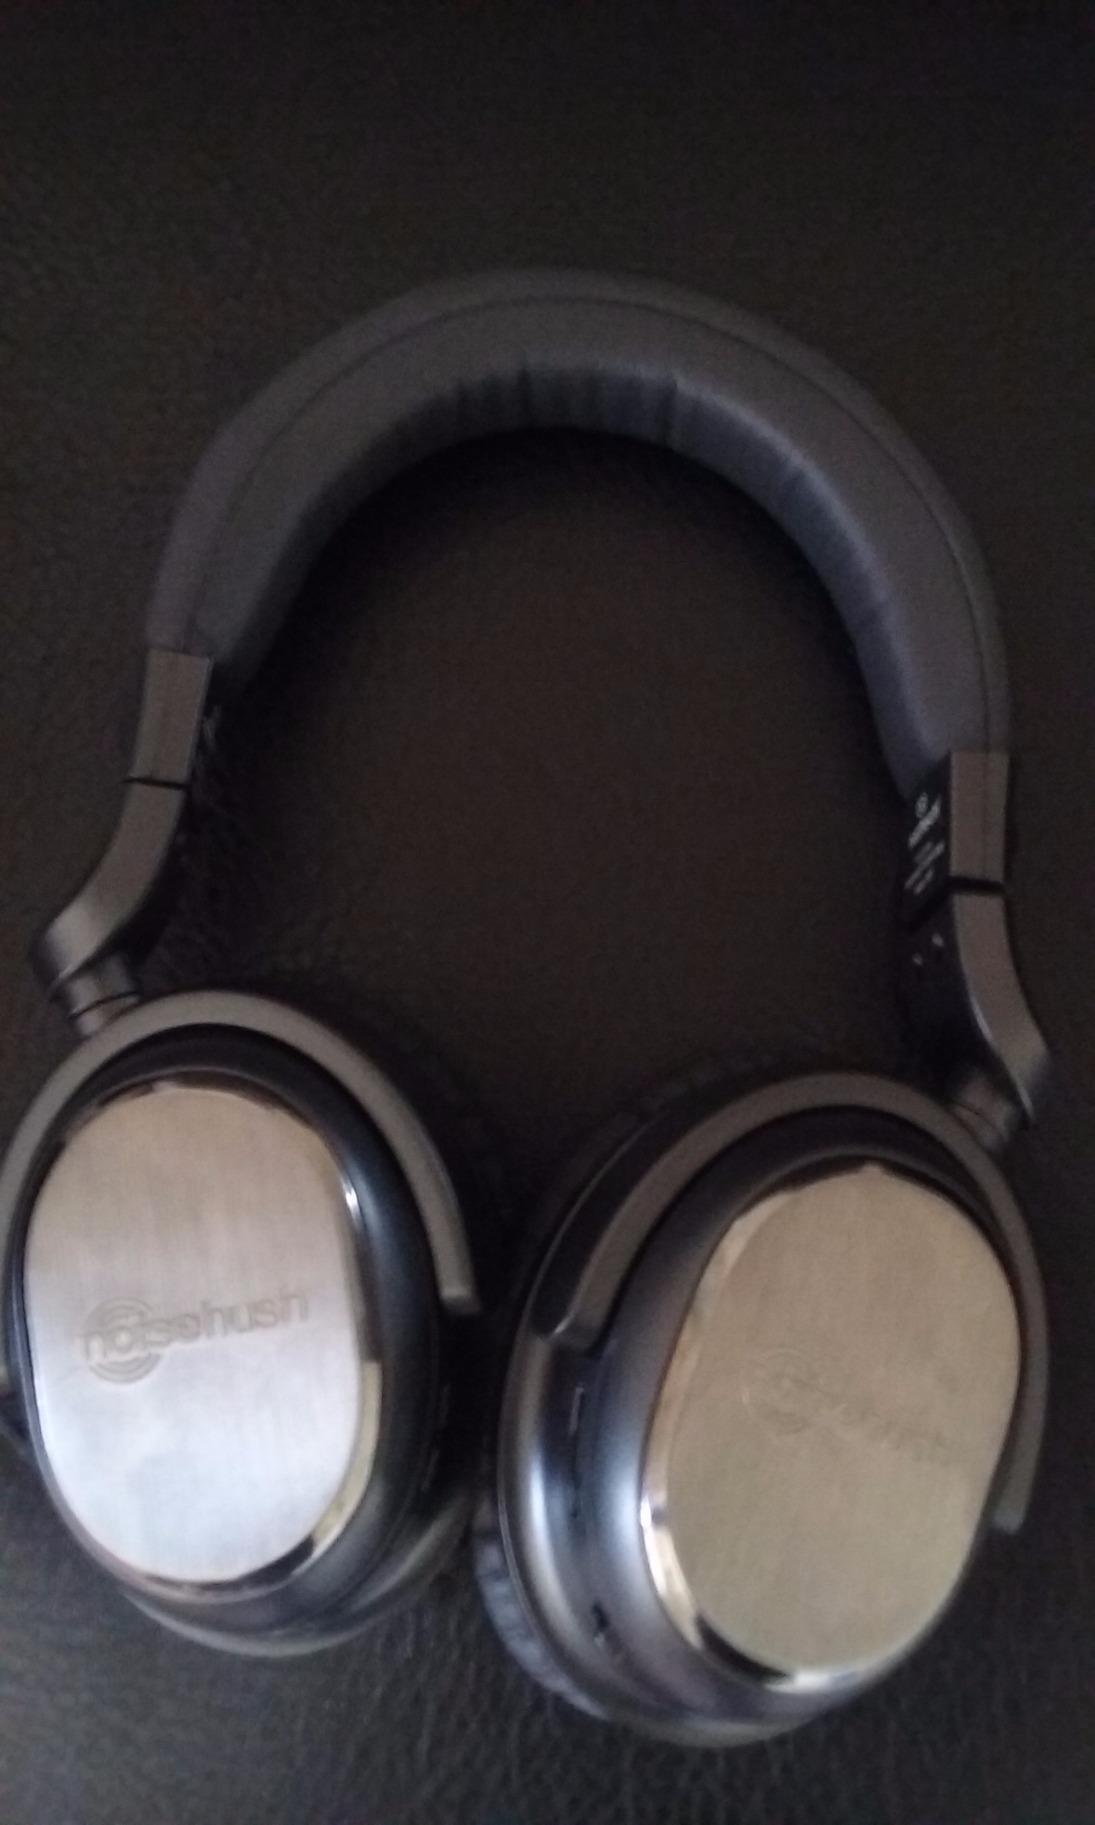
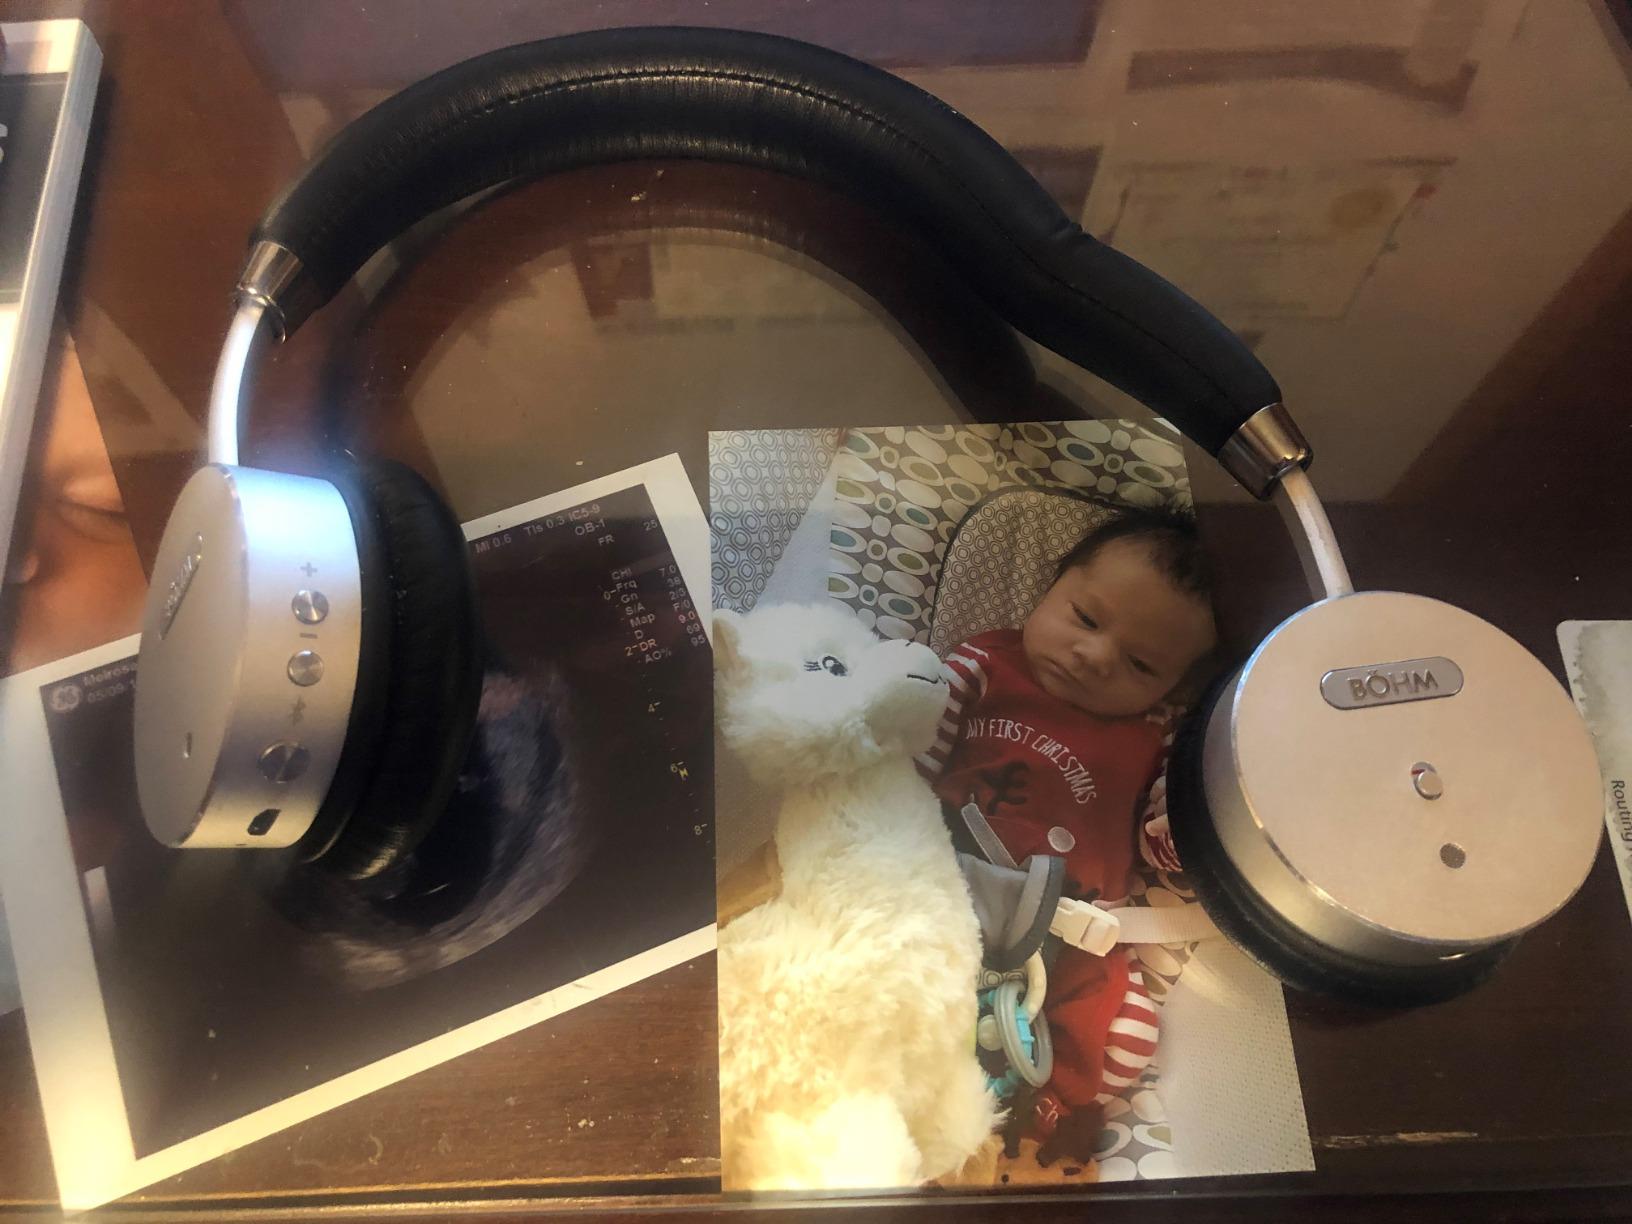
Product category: headphones
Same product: no